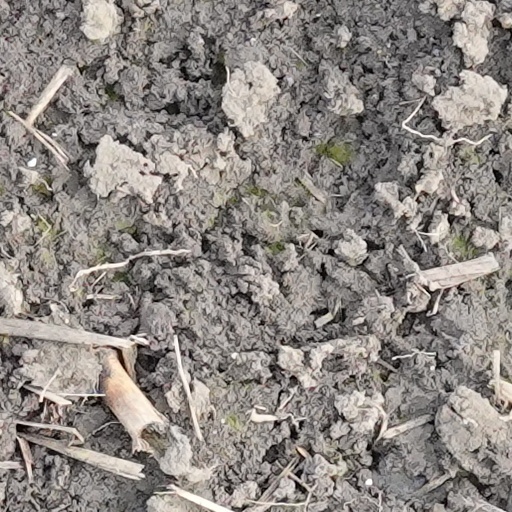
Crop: wheat